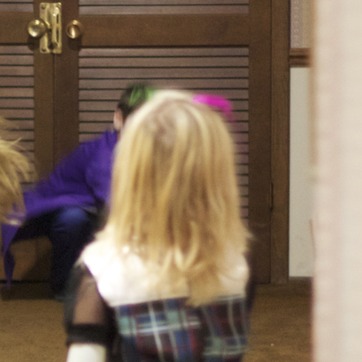
Material: hair